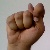
The image shows a hand gesture representing the letter 'T' in Indian Sign Language.